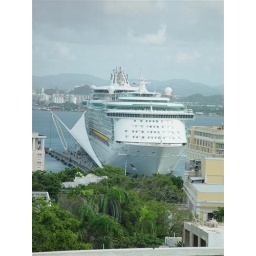
View of the ship from the castle in San Jaun